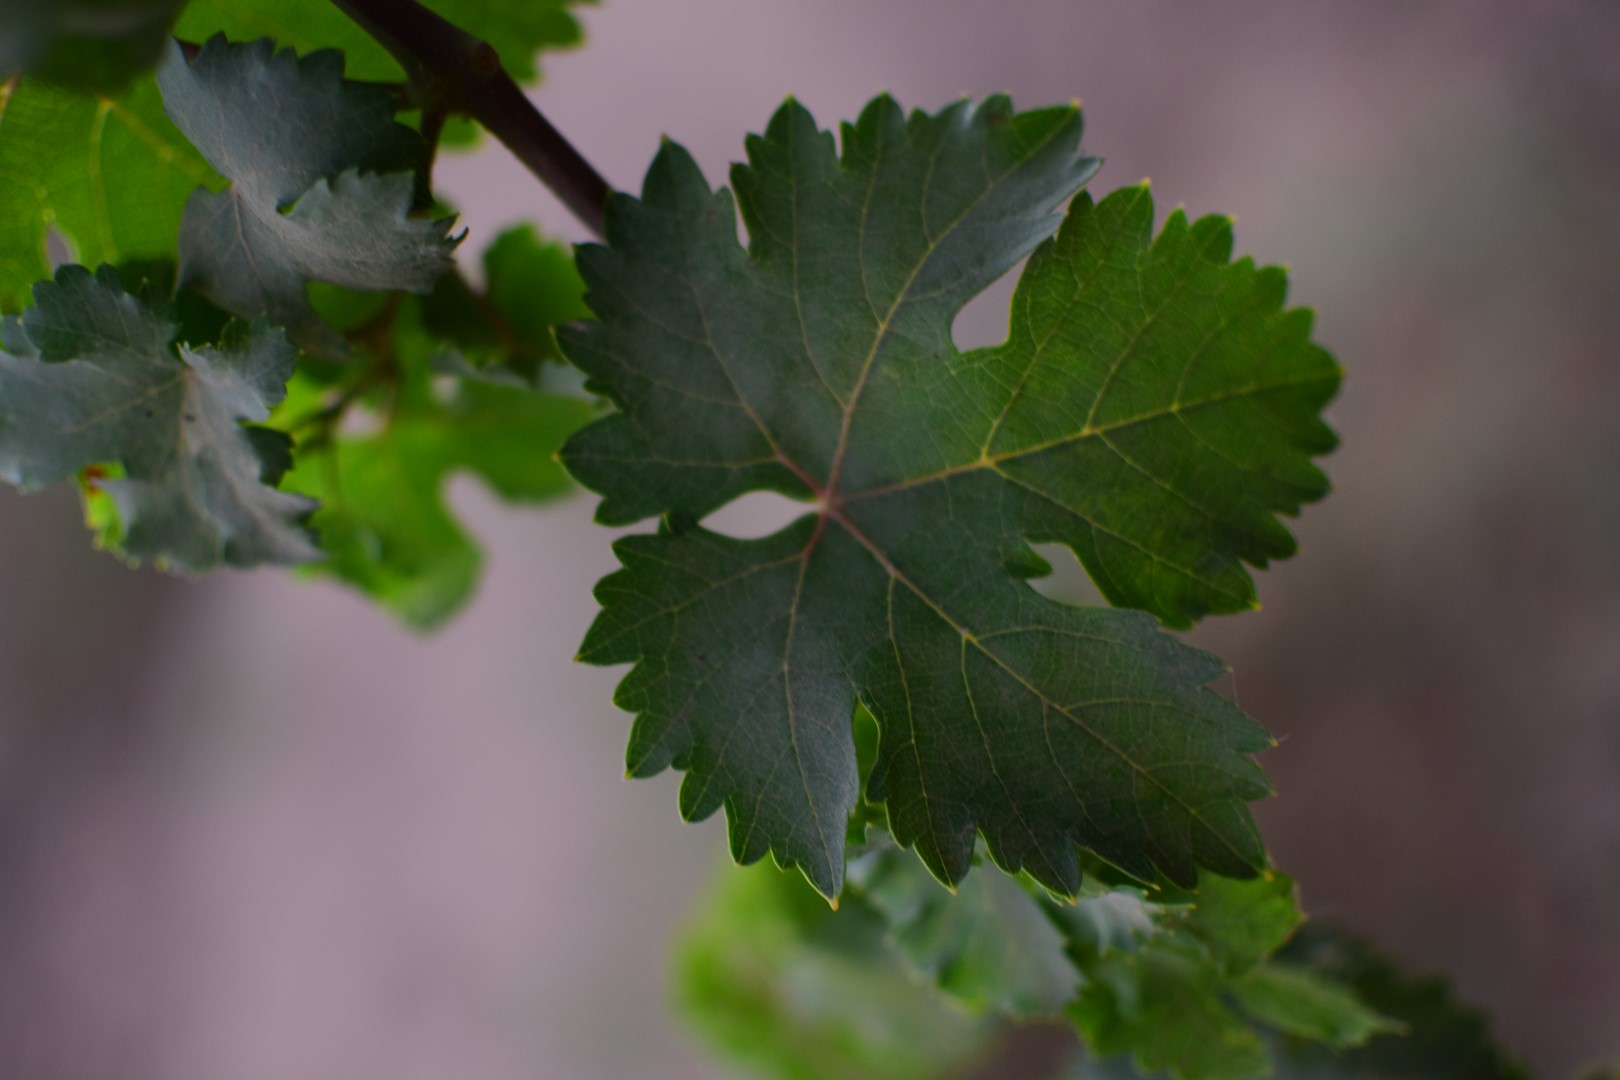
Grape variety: Aswud Balad